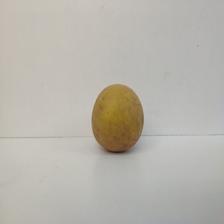
Size: Medium